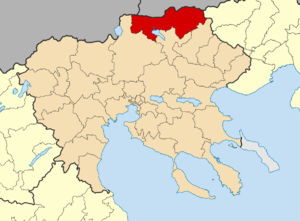
La Grèce est organisée depuis le 1ᵉʳ janvier 2011 en 13 régions et 325 dèmes.
Sindiki est un dème situé dans la périphérie de Macédoine-Centrale en Grèce. Le dème actuel est issu de la fusion en 2011 entre les dèmes d'Achladochori, d'Agkistro, de Kerkini, de Petritsi, de Promachonas et de Sidirokastro.